Flag of Northern Cyprus

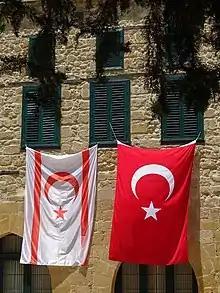
Flags of Turkey and Northern Cyprus, North Nicosia

The flag of the Turkish Republic of Northern Cyprus is the national flag of the Turkish Republic of Northern Cyprus and is based on the flag of Turkey, with the colors reversed and two additional horizontal red stripes at the top and bottom. The flag was drawn by the Turkish Cypriot artist Emin Çizenel. It was adopted in 1984 by Northern Cyprus, a self-declared state that is recognized only by Turkey, after its unilateral declaration of independence in 1983.